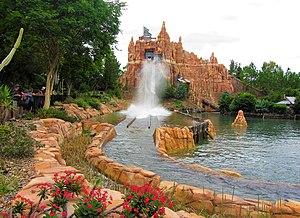
Disney's Animal Kingdom ouvert au public le 22 avril.